Charles Adamson (sculptor)

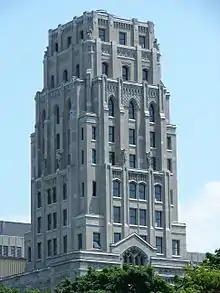
The tower of Toronto's Whitney Block, with figures by Adamson on two levels

Adamson was born in Dundee, Scotland. He served in the Corps of Canadian Railway Troops in World War I. His army record shows that he was married with six children and living in Toronto when he enlisted in 1917.